Sky position (RA, Dec in degrees): 170.899, 30.038
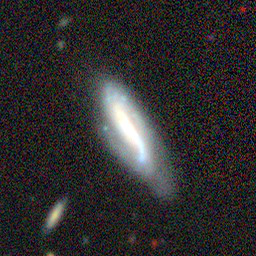
Galaxy morphology: Barred Spiral Galaxies